List of weapons of the Vietnam War

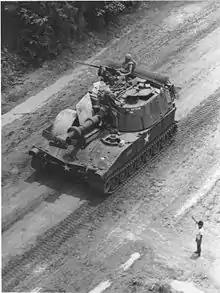
Self-propelled Howitzer M109 in Vietnam

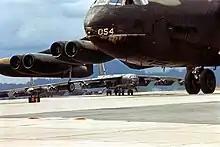
B-52 Stratofortress at Thailand Air Base

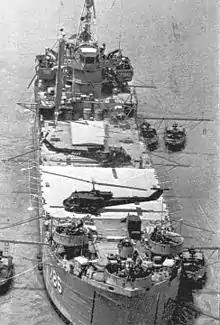
USS "Garrett County" at anchor in the Mekong Delta with two UH-1B Iroquois helicopters on deck

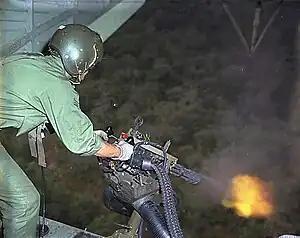
A minigun being fired from a combat search and rescue helicopter in Vietnam

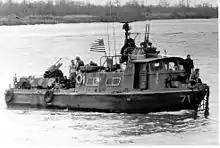
Fast Patrol Craft

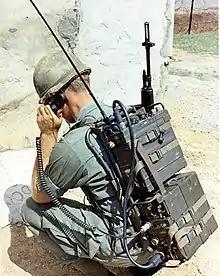
American soldier using the KY-38 "man-pack", part of the NESTOR voice encryption system that was used during the Vietnam War. The upper unit is an AN/PRC-77 radio transceiver. The combined weight of the units, 54 pounds (24.5 kg), proved an obstacle to their use in combat.

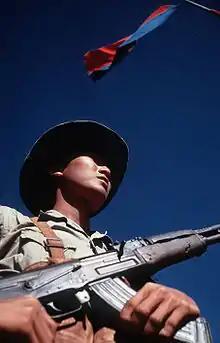
Viet Cong guerrilla stands beneath a Viet Cong flag carrying an AK-47 rifle.

In addition to cargo-carrying and troop transport roles, many of these vehicles were also equipped with weapons and sometimes armor, serving as "gun trucks" for convoy escort duties.